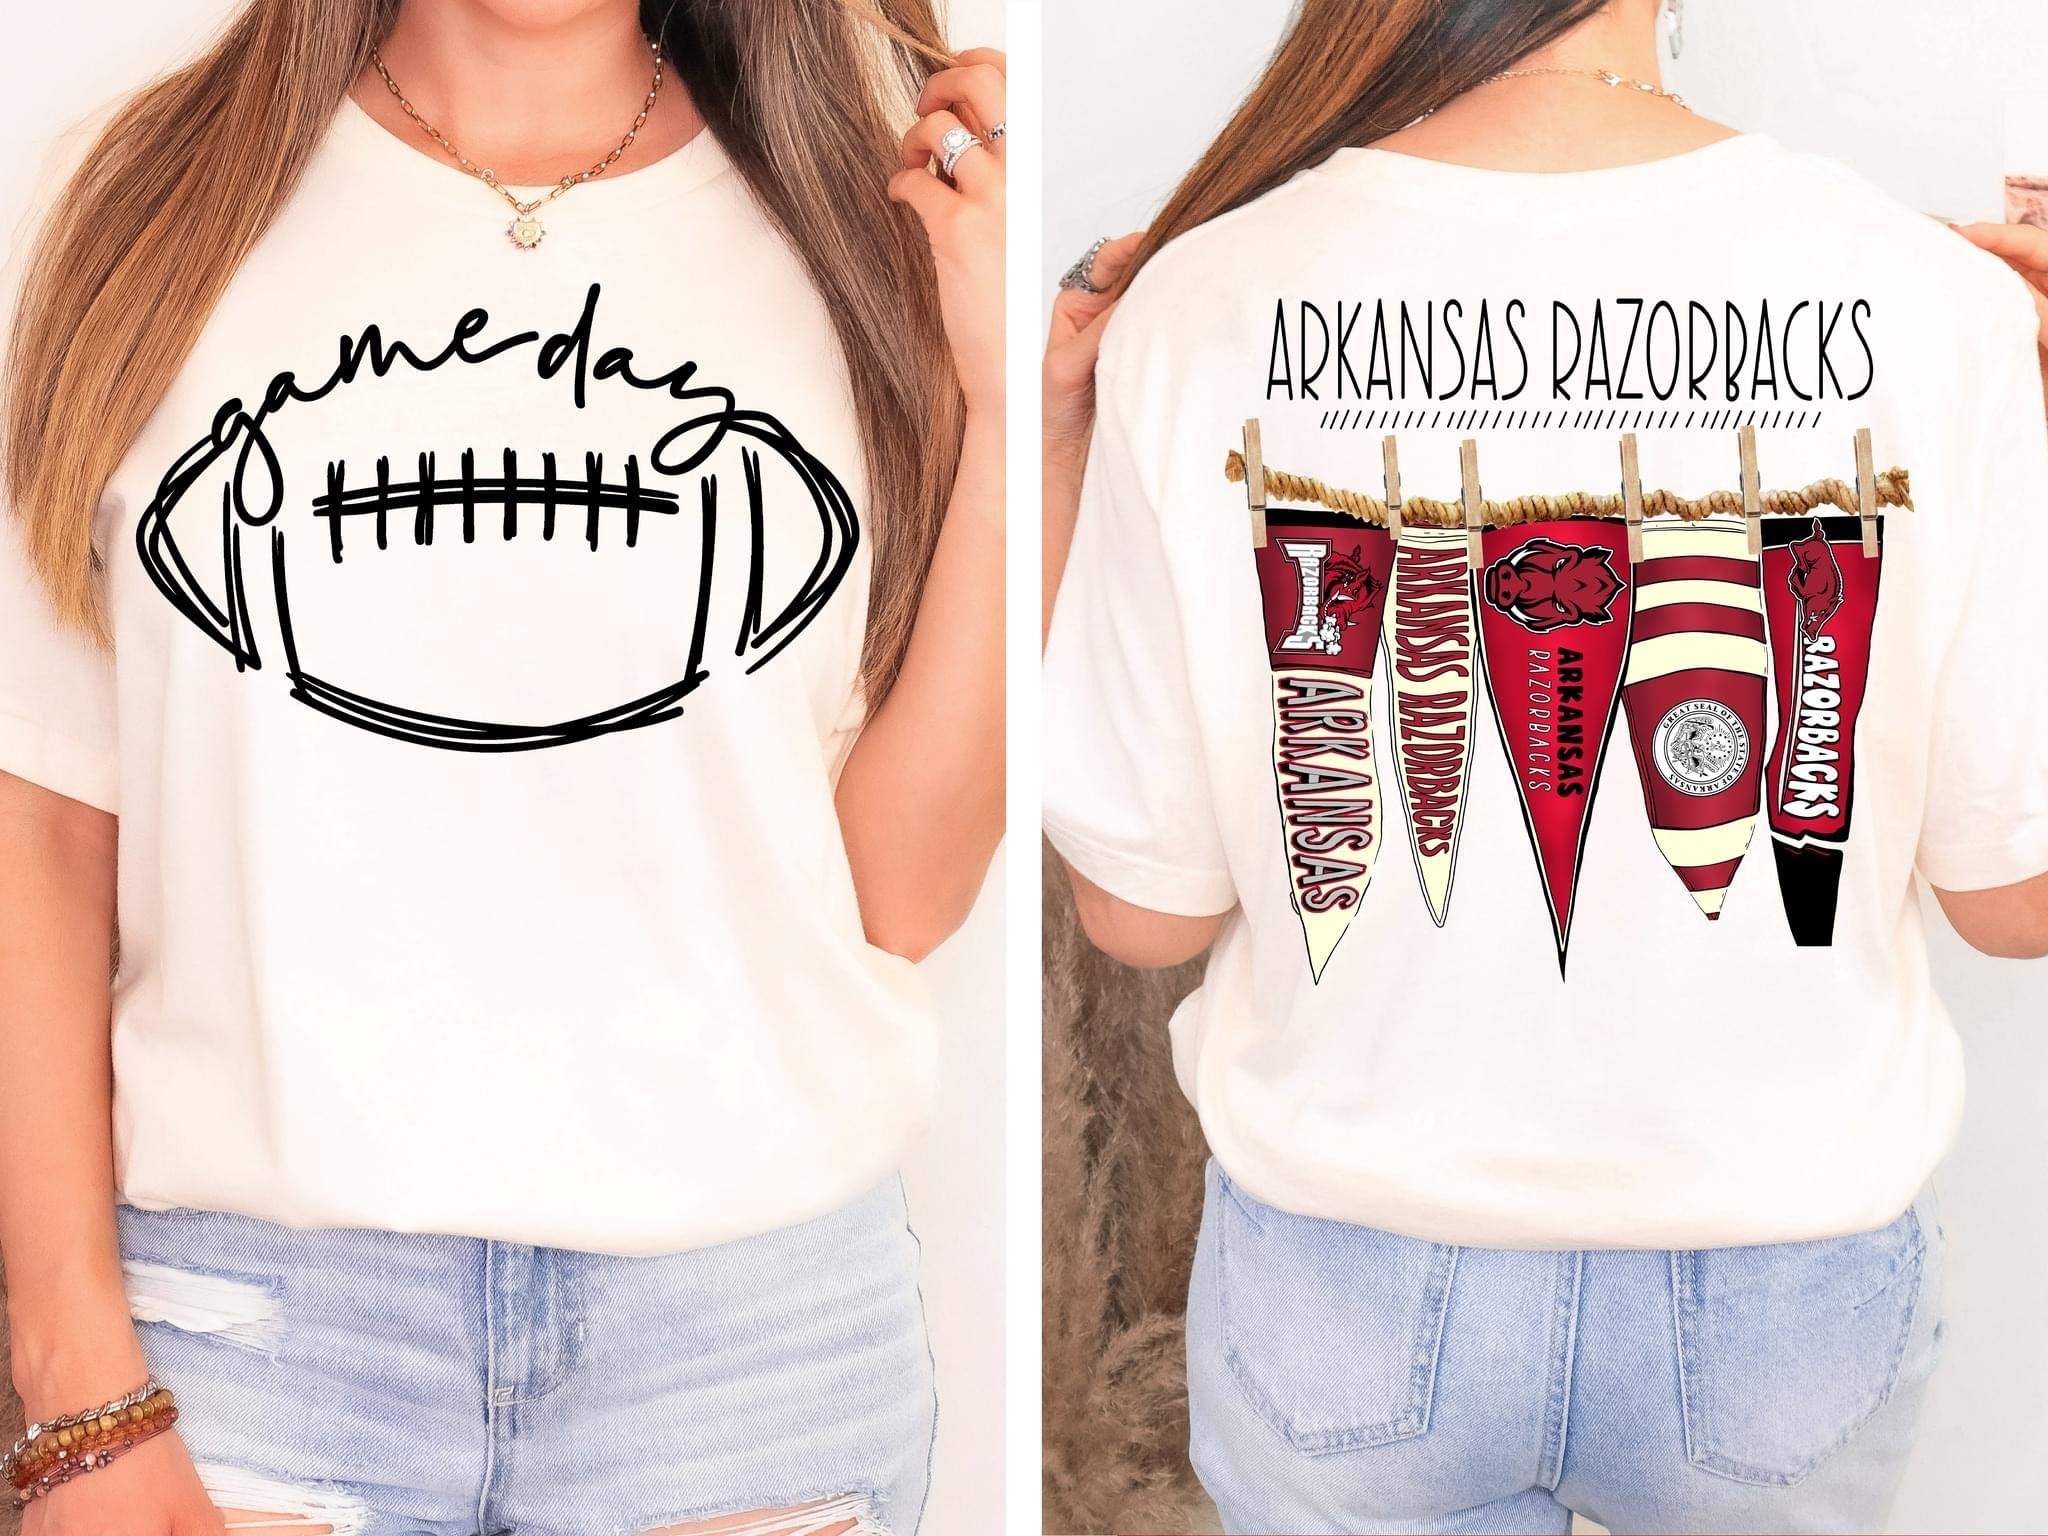
Razorbacks Pennant Flags Comfort Colors
Razorbacks
Brand: MidWest Tees2
Category: Apparel & Accessories > Clothing > Clothing Tops > T-Shirts